Scream (2022 film)

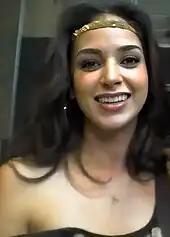
Melissa Barrera was introduced as Sam Carpenter, daughter of Billy Loomis, one of the original killers of "Scream" (1996).

Previous "Scream" actors Matthew Lillard (Stu Macher), Drew Barrymore (Casey Becker), Jamie Kennedy (Randy Meeks), Hayden Panettiere (Kirby Reed), Henry Winkler (Arthur Himbry), and Adam Brody (Ross Hoss) provide voiceovers for partygoers who participate in a toast for Wes, which doubles as a tribute for Wes Craven. Additional voice overs in the toast are provided by directors Matt Bettinelli-Olpin and Tyler Gillett, Craven's widow Iya Labunka, previous "Scream" screenwriter Kevin Williamson, previous composer Marco Beltrami, previous editor Patrick Lussier, previous co-producer Julie Plec, and filmmaker Rian Johnson. Lillard also voices Ghostface in "Stab 8" and Barrymore voices a school principal. Jamie Kennedy provided the production with unreleased photographs of his younger self to be used as his "Scream" (1996), "Scream 2" (1997) and "Scream 3" (2000) character Randy Meeks for a shrine in Martha, Chad and Mindy's living room, while an image of Panettiere as her "Scream 4" (2011) character Kirby Reed is briefly shown, retroactively revealing the character to have survived the events of the film. Footage of "Scream 3" star Scott Foley and "Scream 2" star Joshua Jackson is briefly shown in a ""Stab"" film within a film, using footage of the duo taken from the "Dawson's Creek" episode "The Scare".